Henry Sturgis Drinker

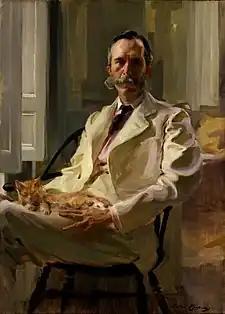
"Man with the Cat – Portrait of Henry Sturgis Drinker" (1898) by Cecilia Beaux, Smithsonian American Art Museum

Henry Sturgis Drinker (8 November 1850 – 27 July 1937) was an American mechanical engineer, lawyer, author, and the fifth president of Lehigh University.